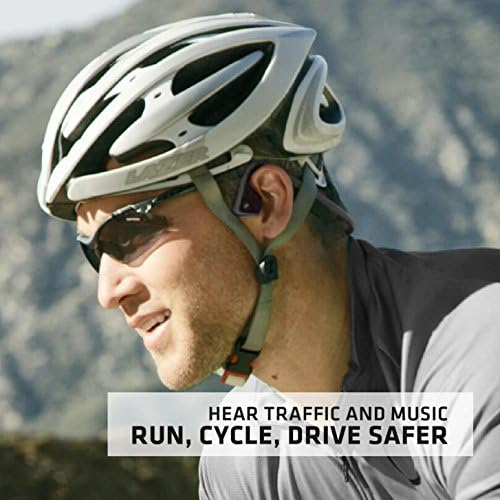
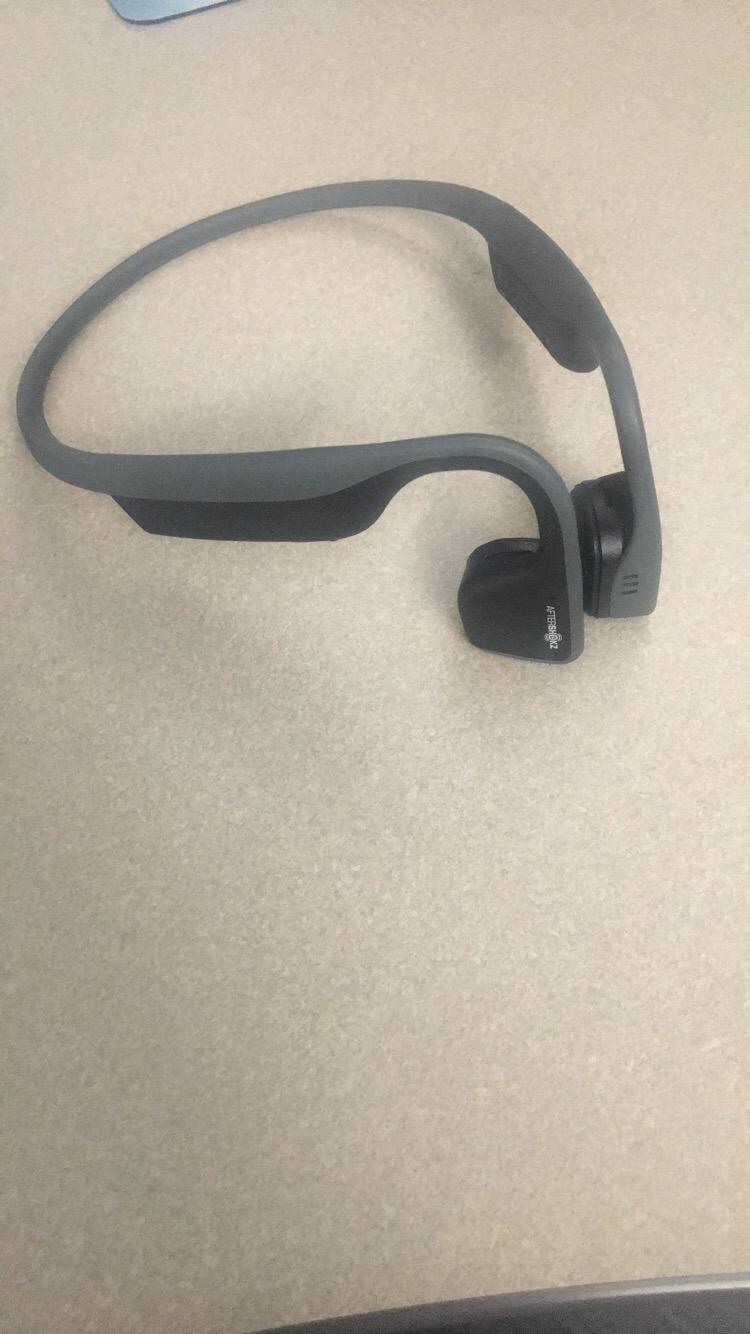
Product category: headphones
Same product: yes